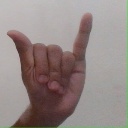
अक्षर: य